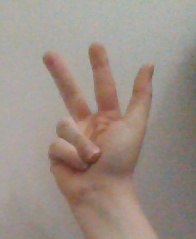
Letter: al